Black veganism

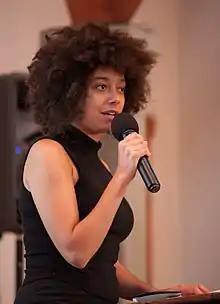
Aph Ko, who created Black Vegans Rock, in 2016

Black veganism in the United States is a social and political philosophy that connects the use of non-human animals with other social justice concerns such as racism and with the lasting effects of slavery, such as the subsistence diets of enslaved people enduring as familial and cultural food traditions. Sisters Syl Ko and Aph Ko first proposed the intersectional framework for and coined the term Black veganism. In 2021 the Institute for Critical Animal Studies called Black veganism an "emerging discipline".